Pettandarulu

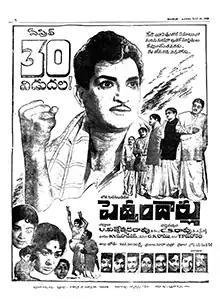
Theatrical release poster

Pettandarulu ( Rulers) is a 1970 Telugu-language revolutionary film, produced by U. Visweswara Rao under the Jyothi Cine Syndicate banner, and directed by C. S. Rao. The film starred N. T. Rama Rao, Savitri, Shobhan Babu, Vijaya Nirmala and music composed by K. V. Mahadevan.